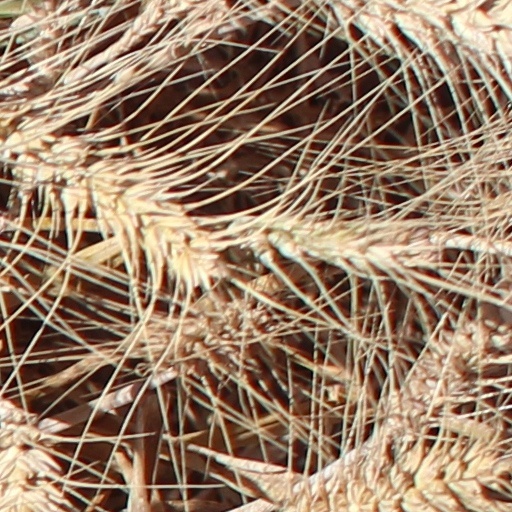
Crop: wheat